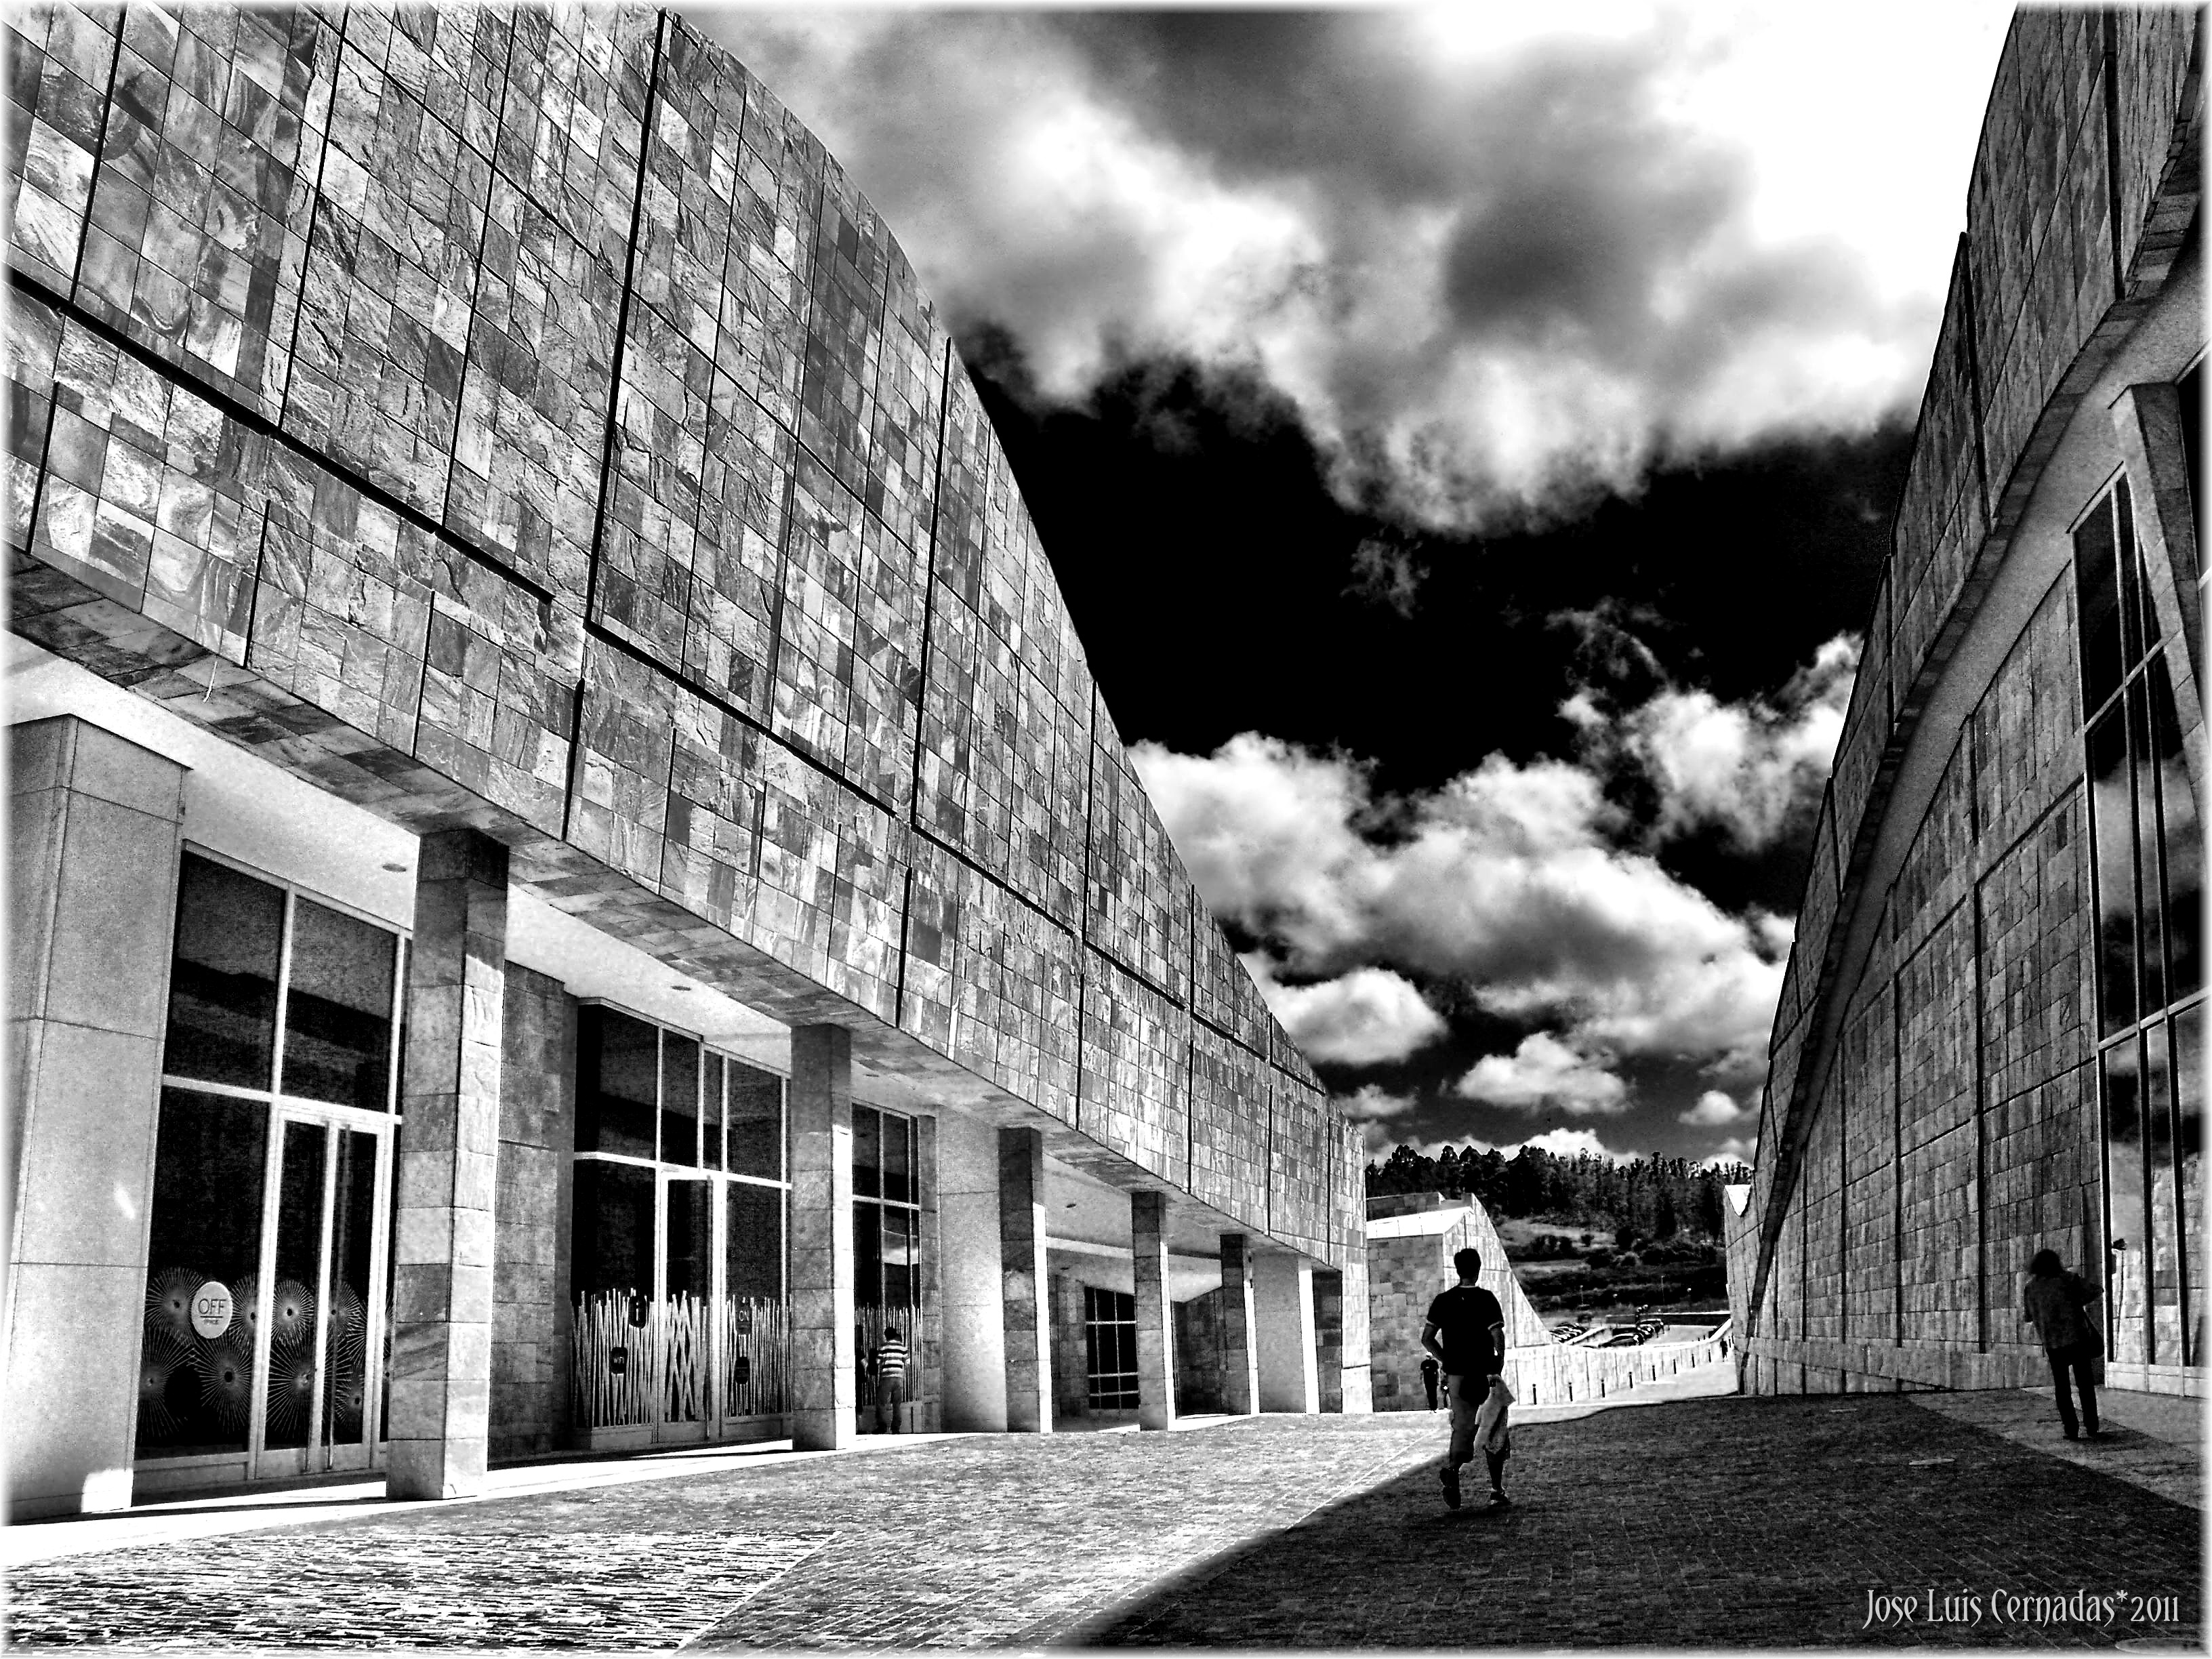
black and white, architecture, road, street, photography, house, city, cityscape, monochrome, symmetry, photograph, history, mygearandme, urban area, monochrome photography